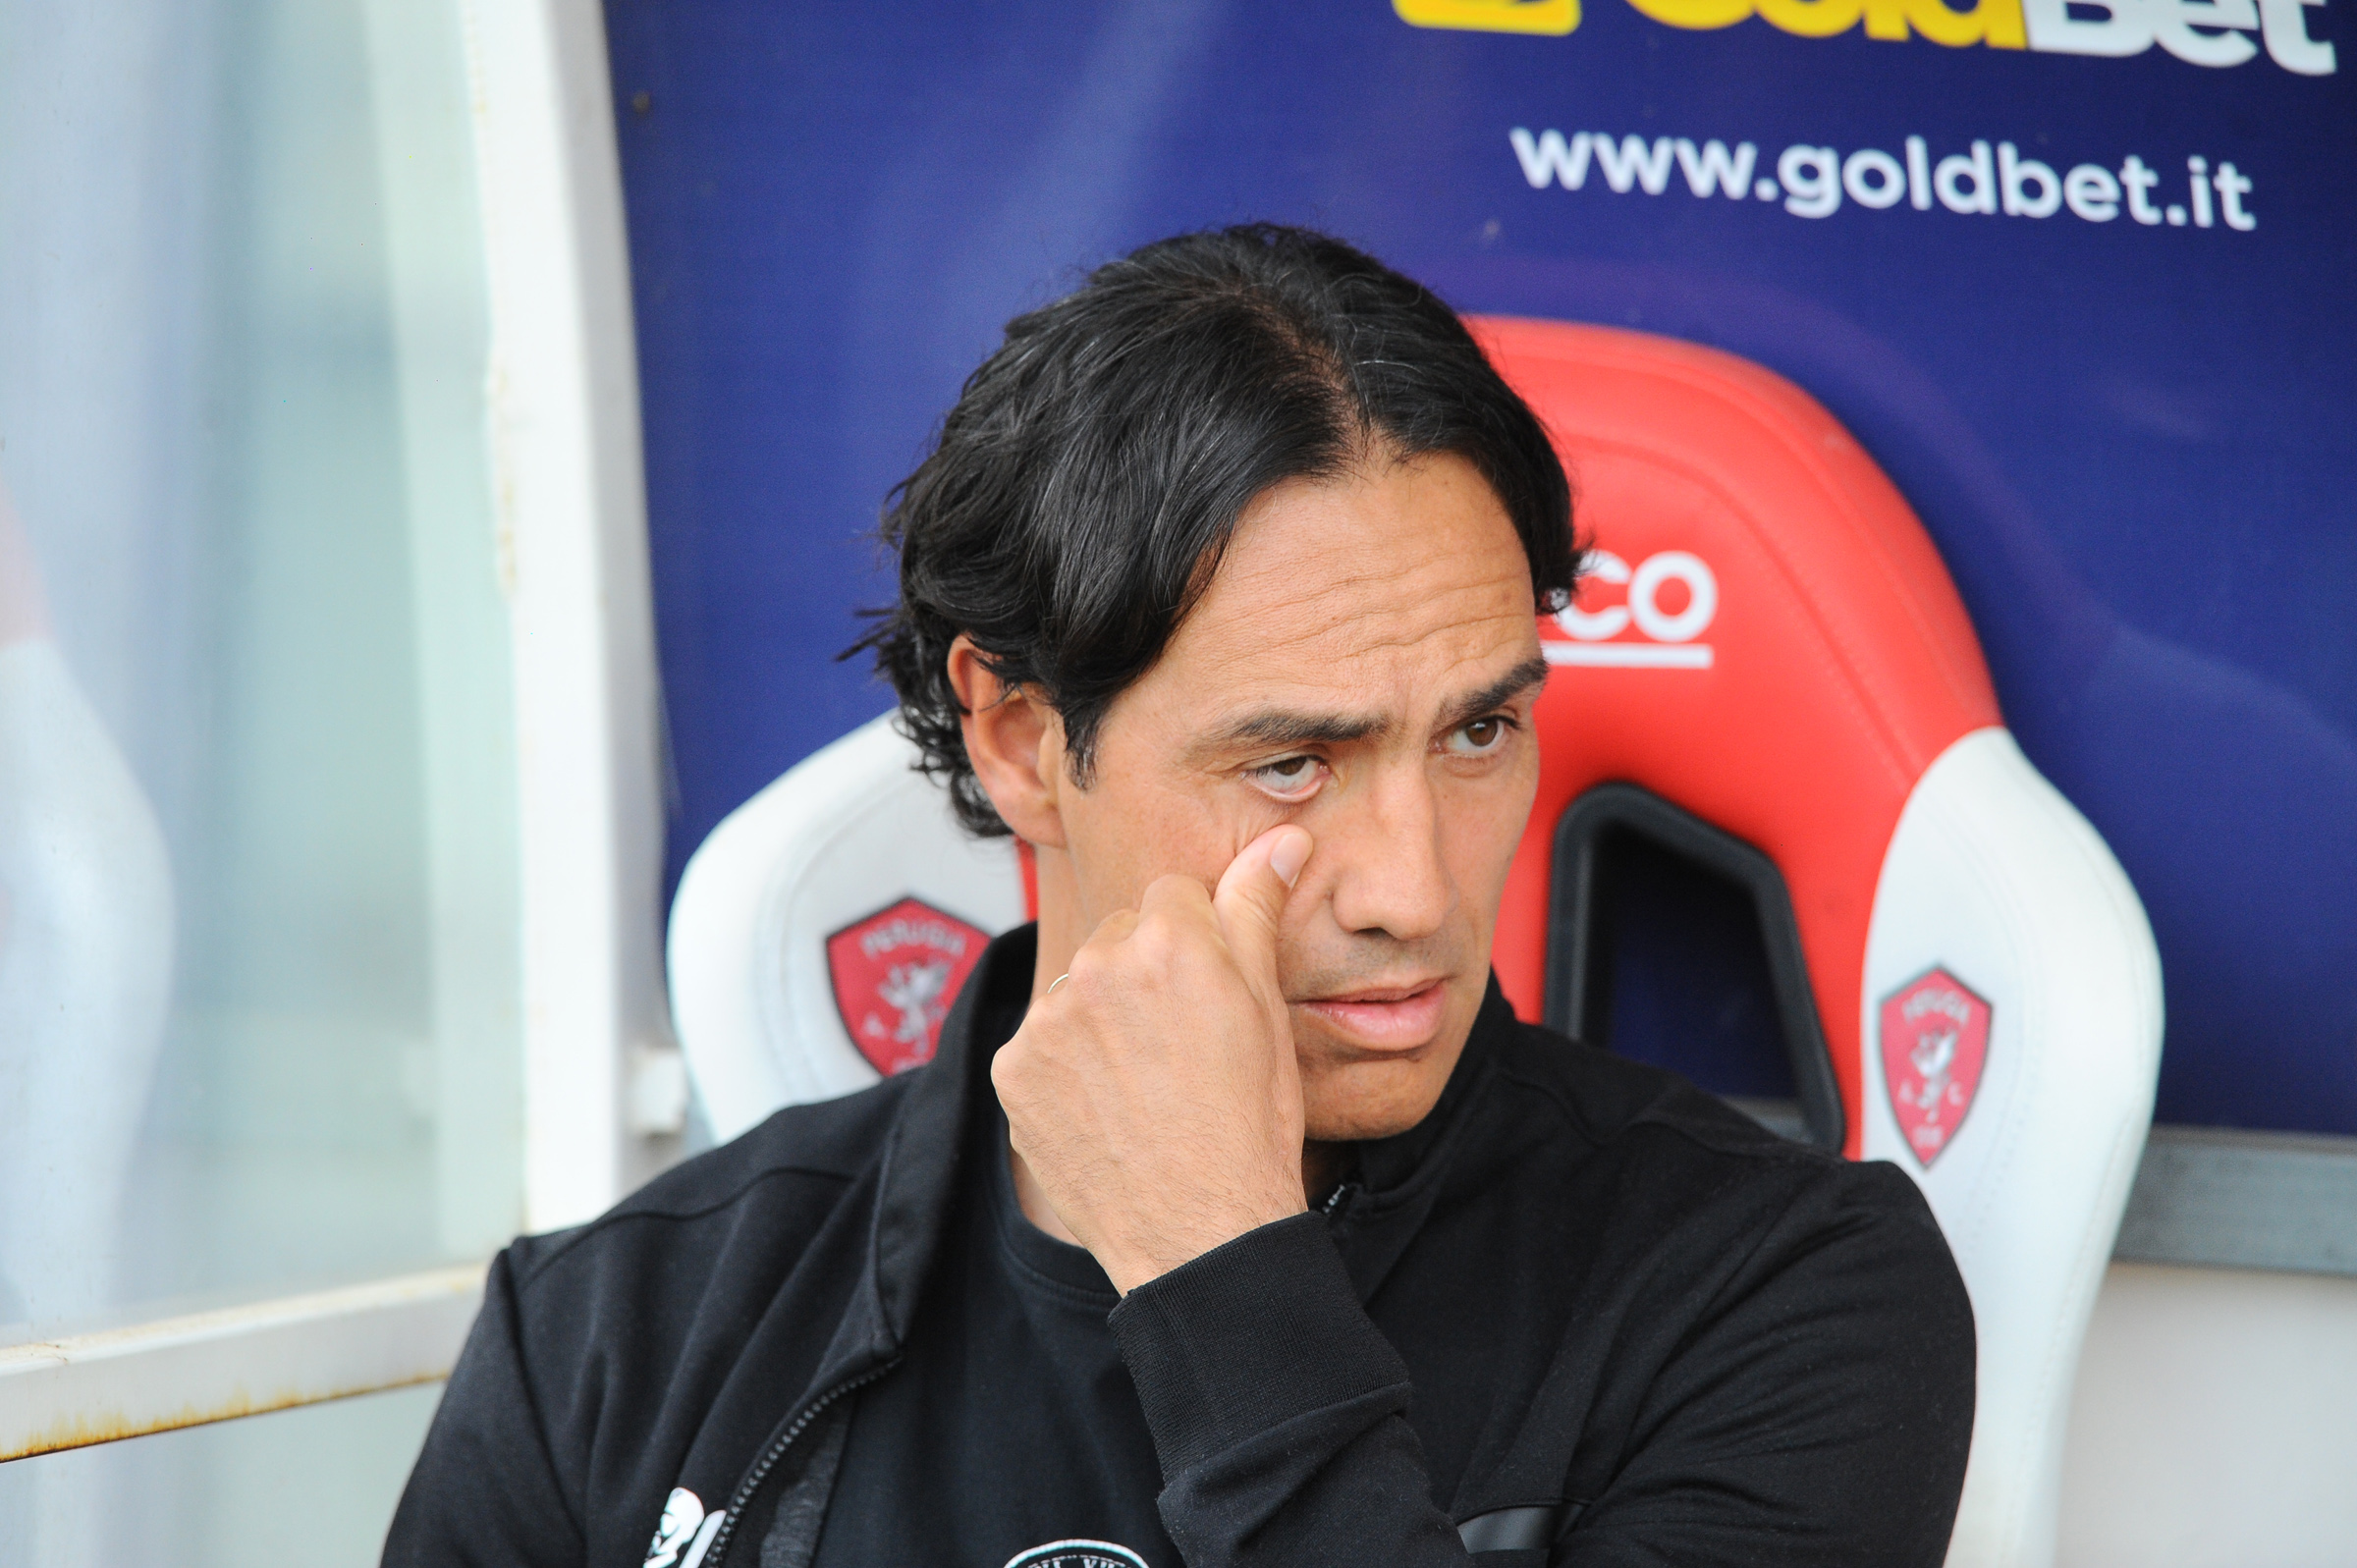
Nesta, perugia, football, coach, italy, grifo, recreation, games